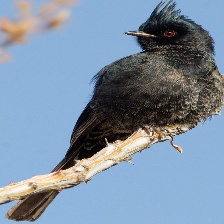
Species: PHAINOPEPLA
Scientific name: PHAINOPEPLA NITENS